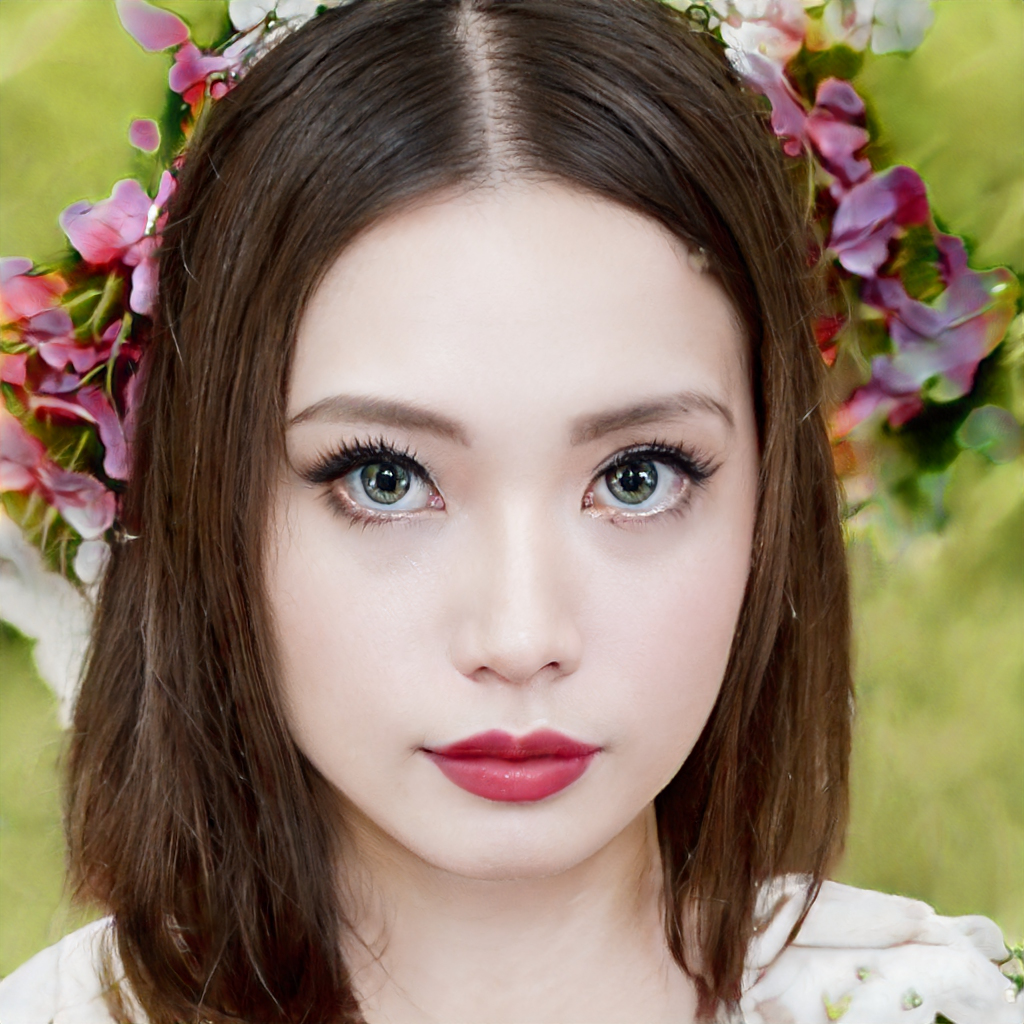
Label: Colored